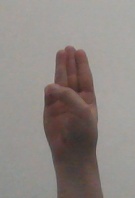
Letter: thaa